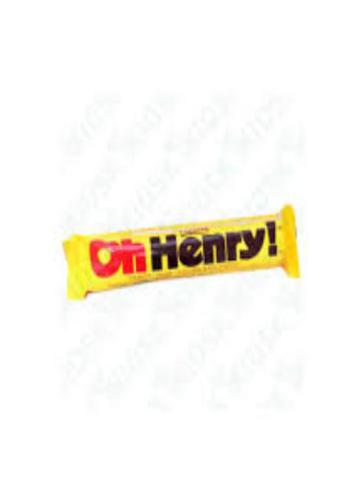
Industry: Food